Nappily Ever After

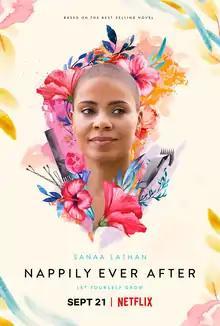
Film poster

Nappily Ever After is a 2018 American romantic comedy film directed by Haifaa al-Mansour and written by Adam Brooks and Cee Marcellus. It is based on the novel of the same name by Trisha R. Thomas. The film stars Sanaa Lathan, Ernie Hudson, Lyriq Bent, Lynn Whitfield, Ricky Whittle, Daria Johns, and Camille Guaty.